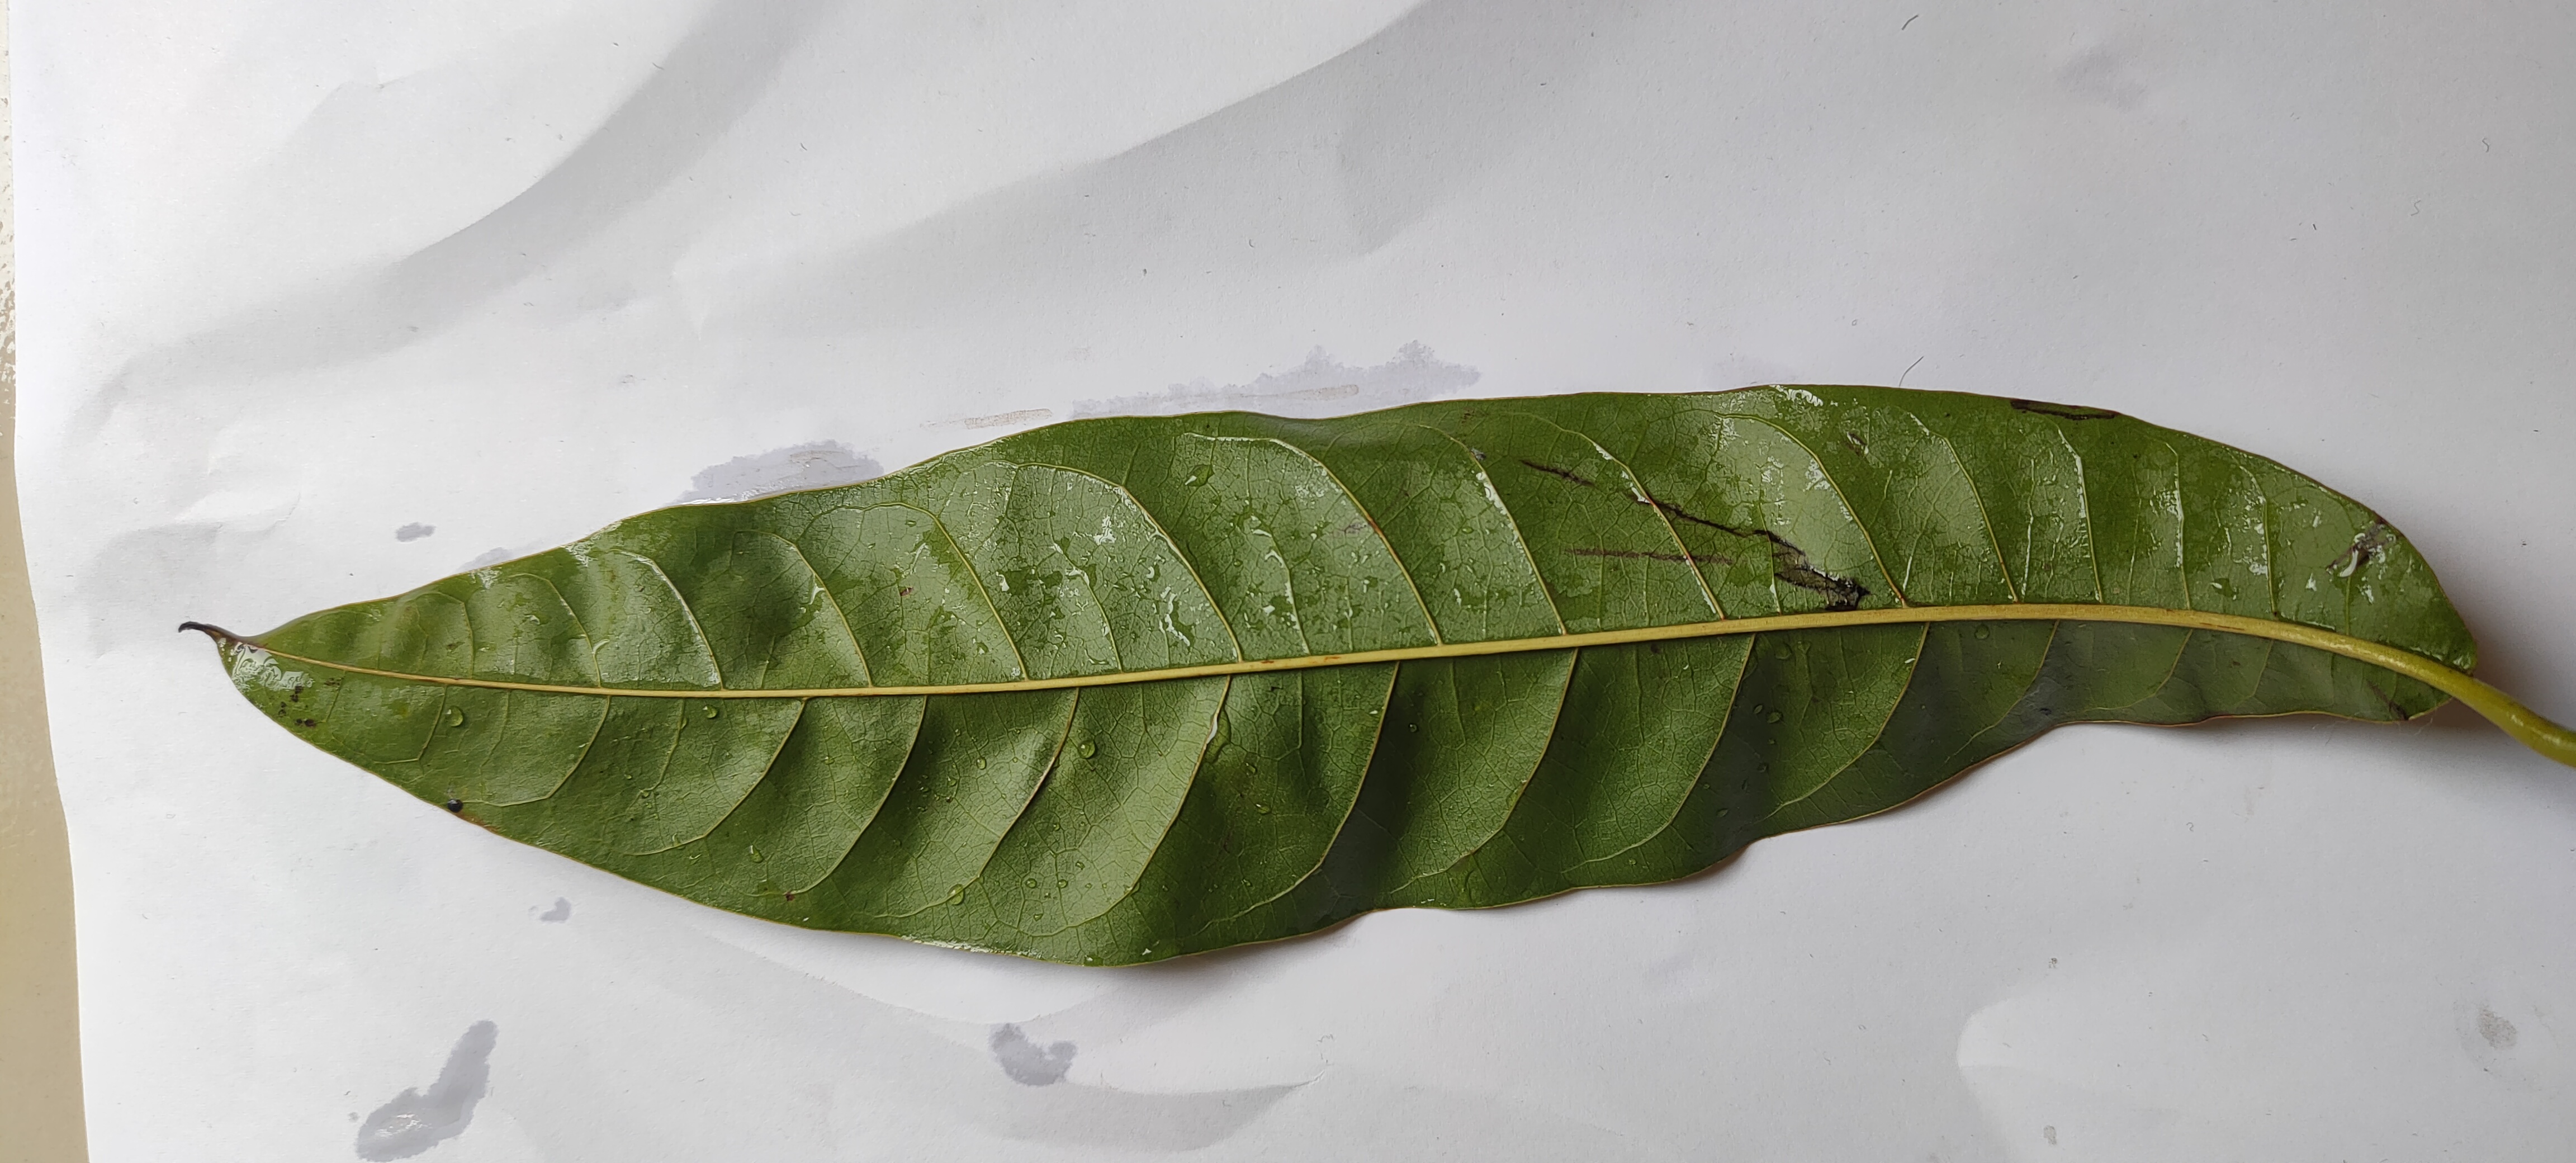
Leaf variety: Custard Apple